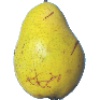
Label: Pear Monster 1